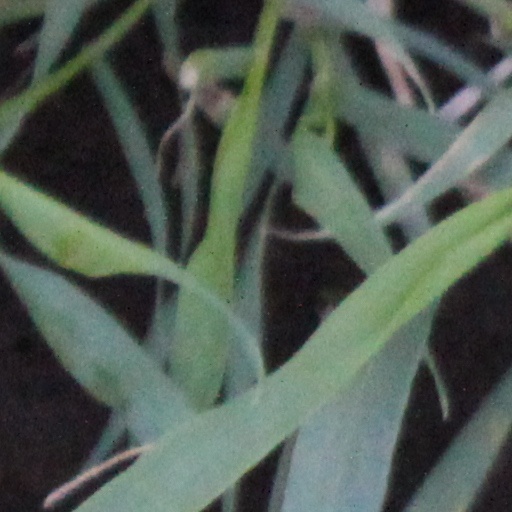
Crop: wheat